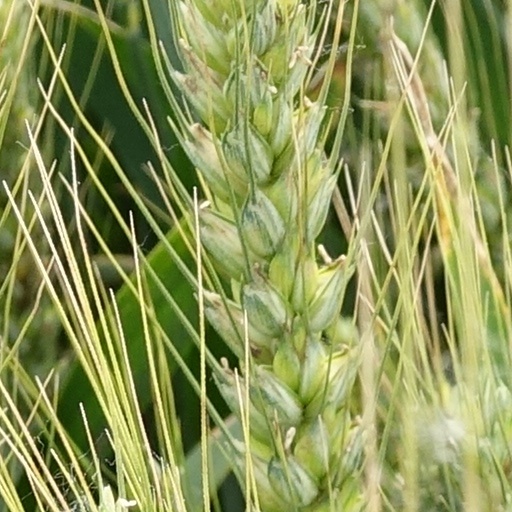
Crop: wheat